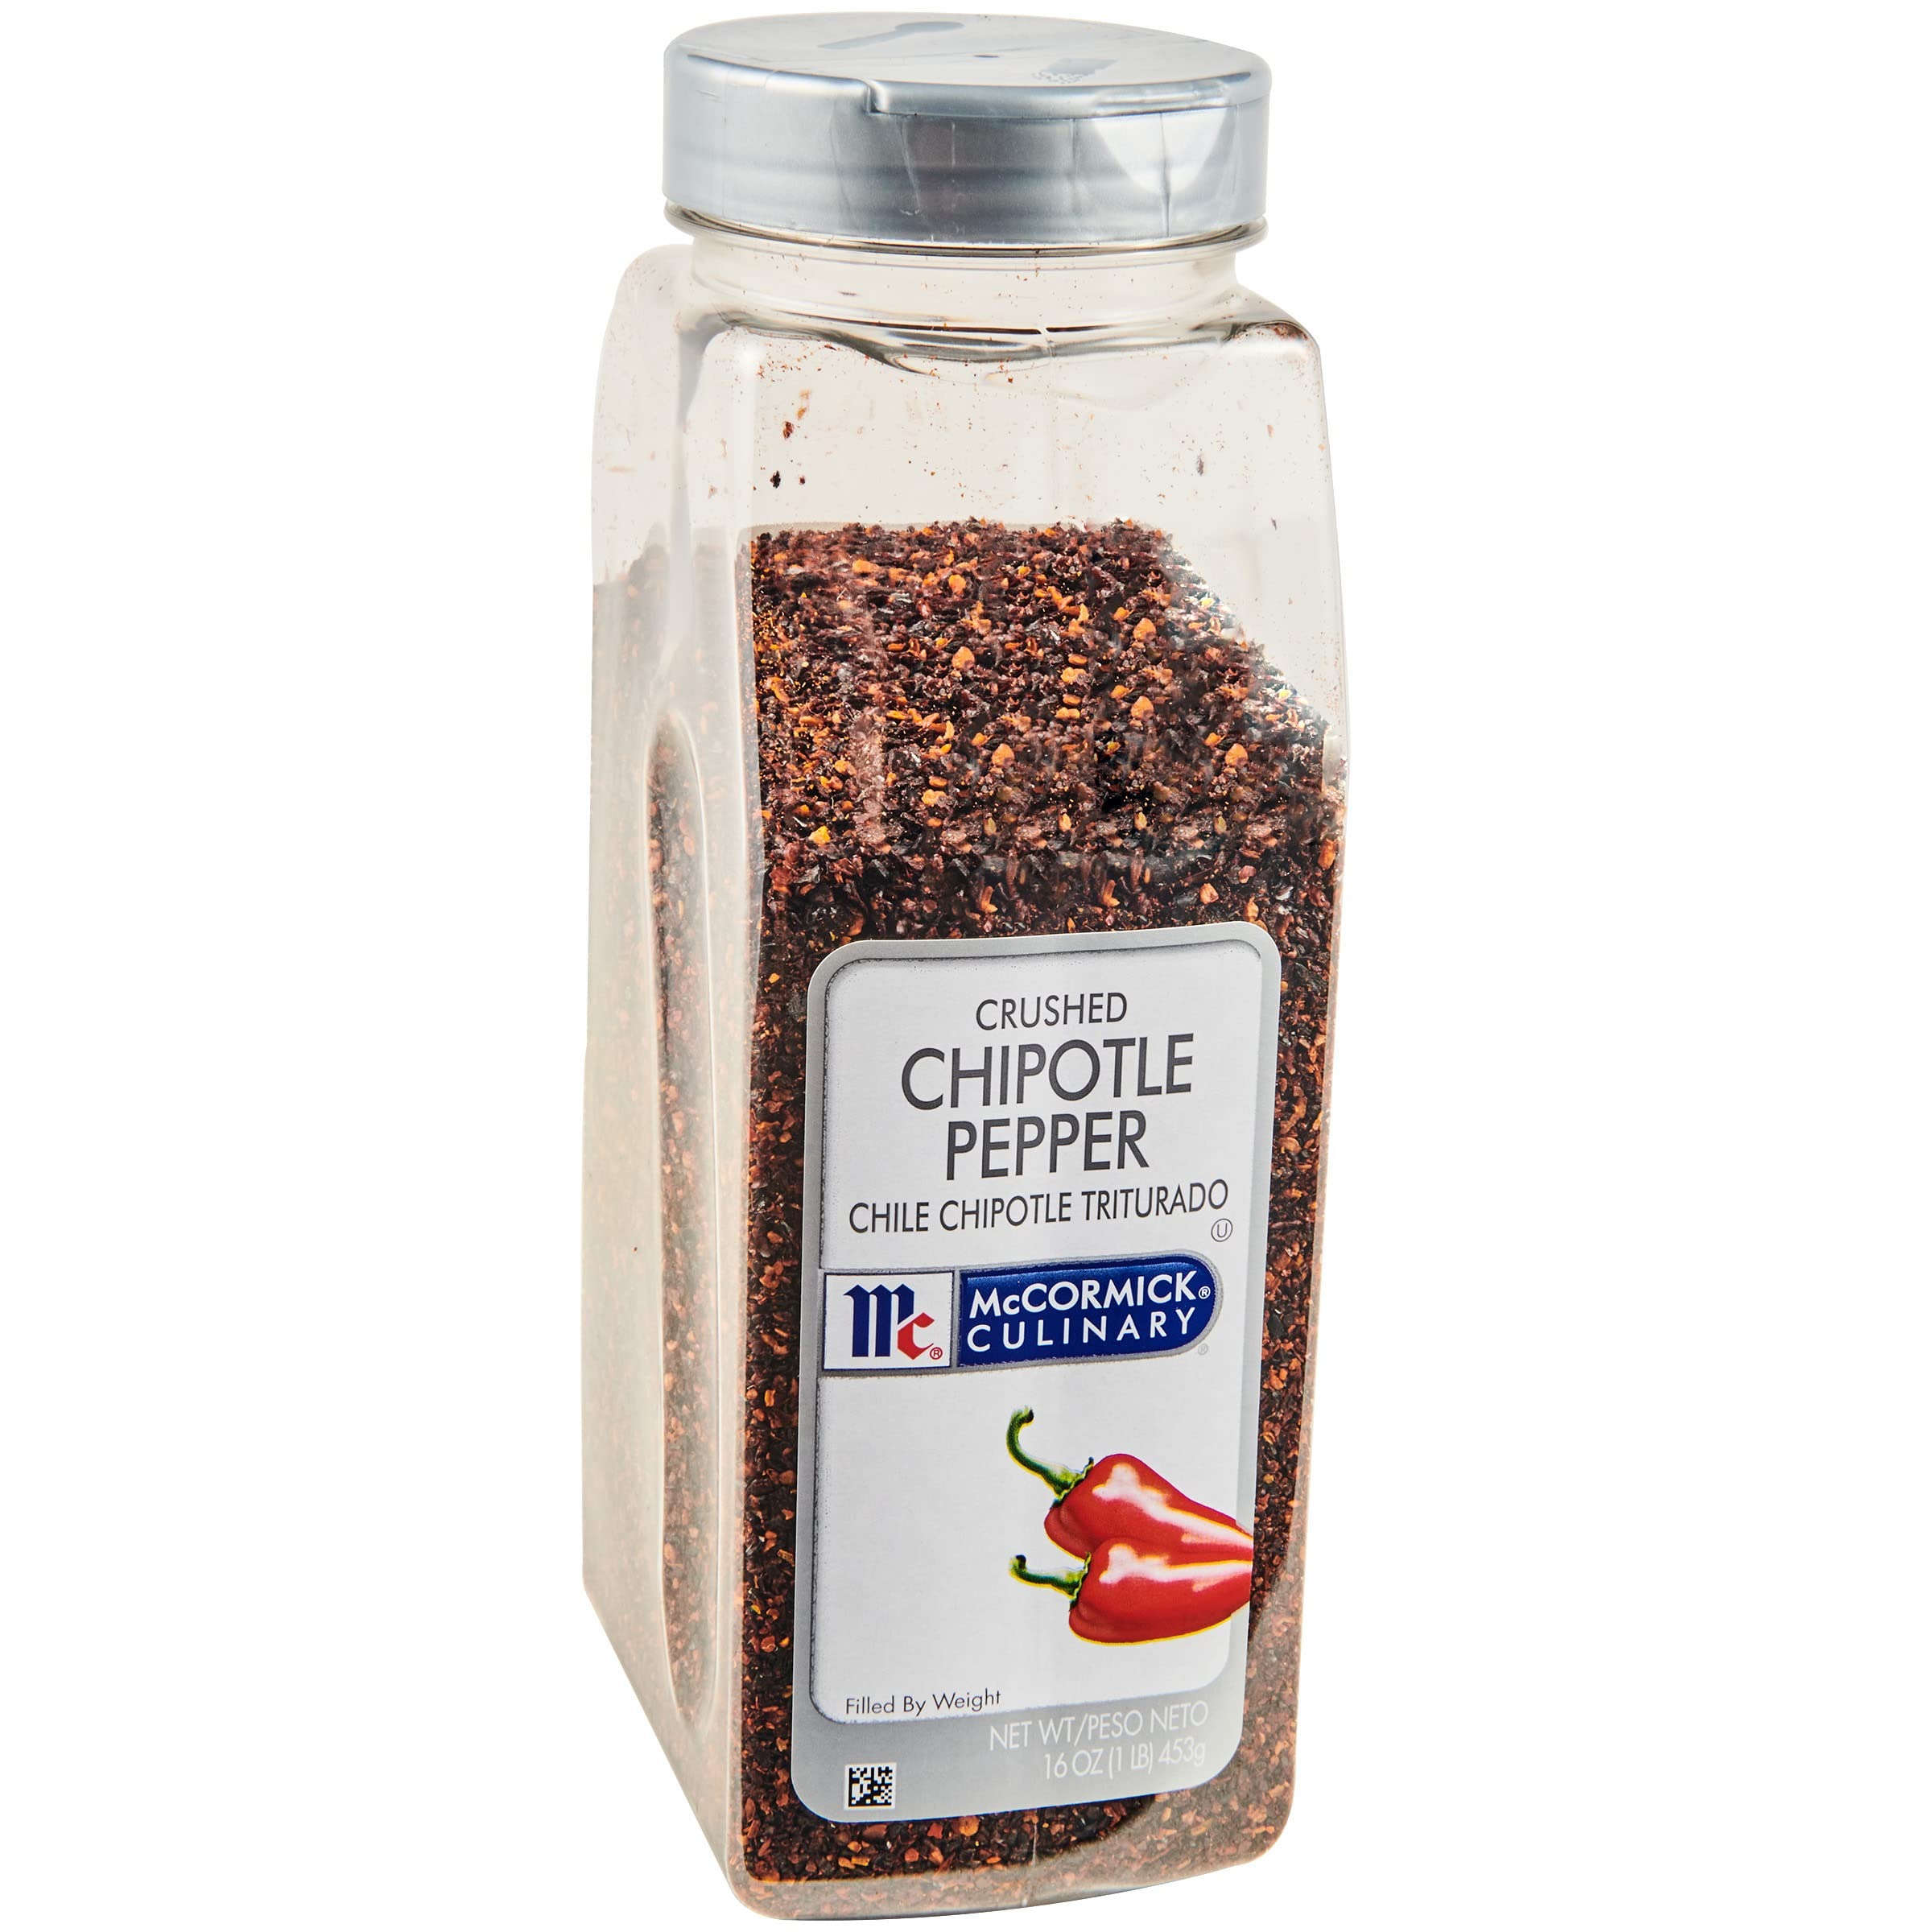
Item Name: McCormick Culinary Crushed Chipotle Pepper, 16 oz - One 16 Ounce Container of Dried Chipotle Pepper Seasoning for a Smoky Sweet Flavor, Perfect for Meats, Sauces, Marinades, Soups and More
Bullet Point 1: MODERATE HEAT & SMOKY FLAVOR: McCormick Culinary Crushed Chipotle Pepper offers a smoky, sweet flavor that will enhance all kinds of meats, sauces, marinades, soups and other dishes
Bullet Point 2: HIGH QUALITY PEPPERS: Features a lively blend of premium chipotle peppers; these ingredients are carefully sourced, dried and crushed to infuse dishes with moderate heat
Bullet Point 3: VERSATILE SPICE: Blended with culinary professionals in mind for back-of-house use; let this quality product inspire new menu items and enhance customer favorites
Bullet Point 4: MADE FOR CHEFS: Contains 16 ounces of chipotle pepper seasoning in each container, offering an ideal balance of flavor and heat; keep this pantry staple stocked in your commercial kitchen
Bullet Point 5: FEEL GOOD INGREDIENTS: Kosher and blended without added MSG for a bold taste you can serve to more guests than ever; enjoy spice without overwhelming heat
Value: 16.0
Unit: Ounce

Price: 49.94